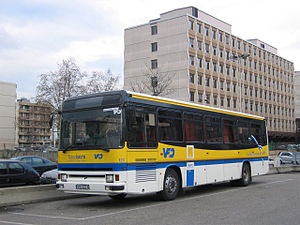
Renault Tracer
En Renault Tracer i Lyon
Renault Tracer er en busmodel fra Renault Bus, som blev bygget fra 1991 til 2001.